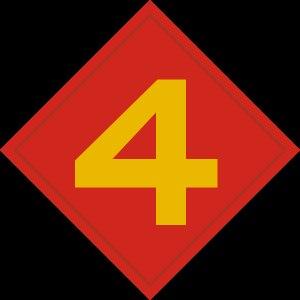
La 4ᵉ division des Marines est une division de réserve d'infanterie du Corps des Marines des États-Unis dont les éléments sont dispersés à travers les États-Unis, mais dont le quartier général se situe à La Nouvelle-Orléans en Louisiane.